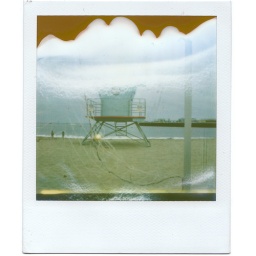
ocean noises, boys playing soccer in the sand, empty boardwalk, hood up.